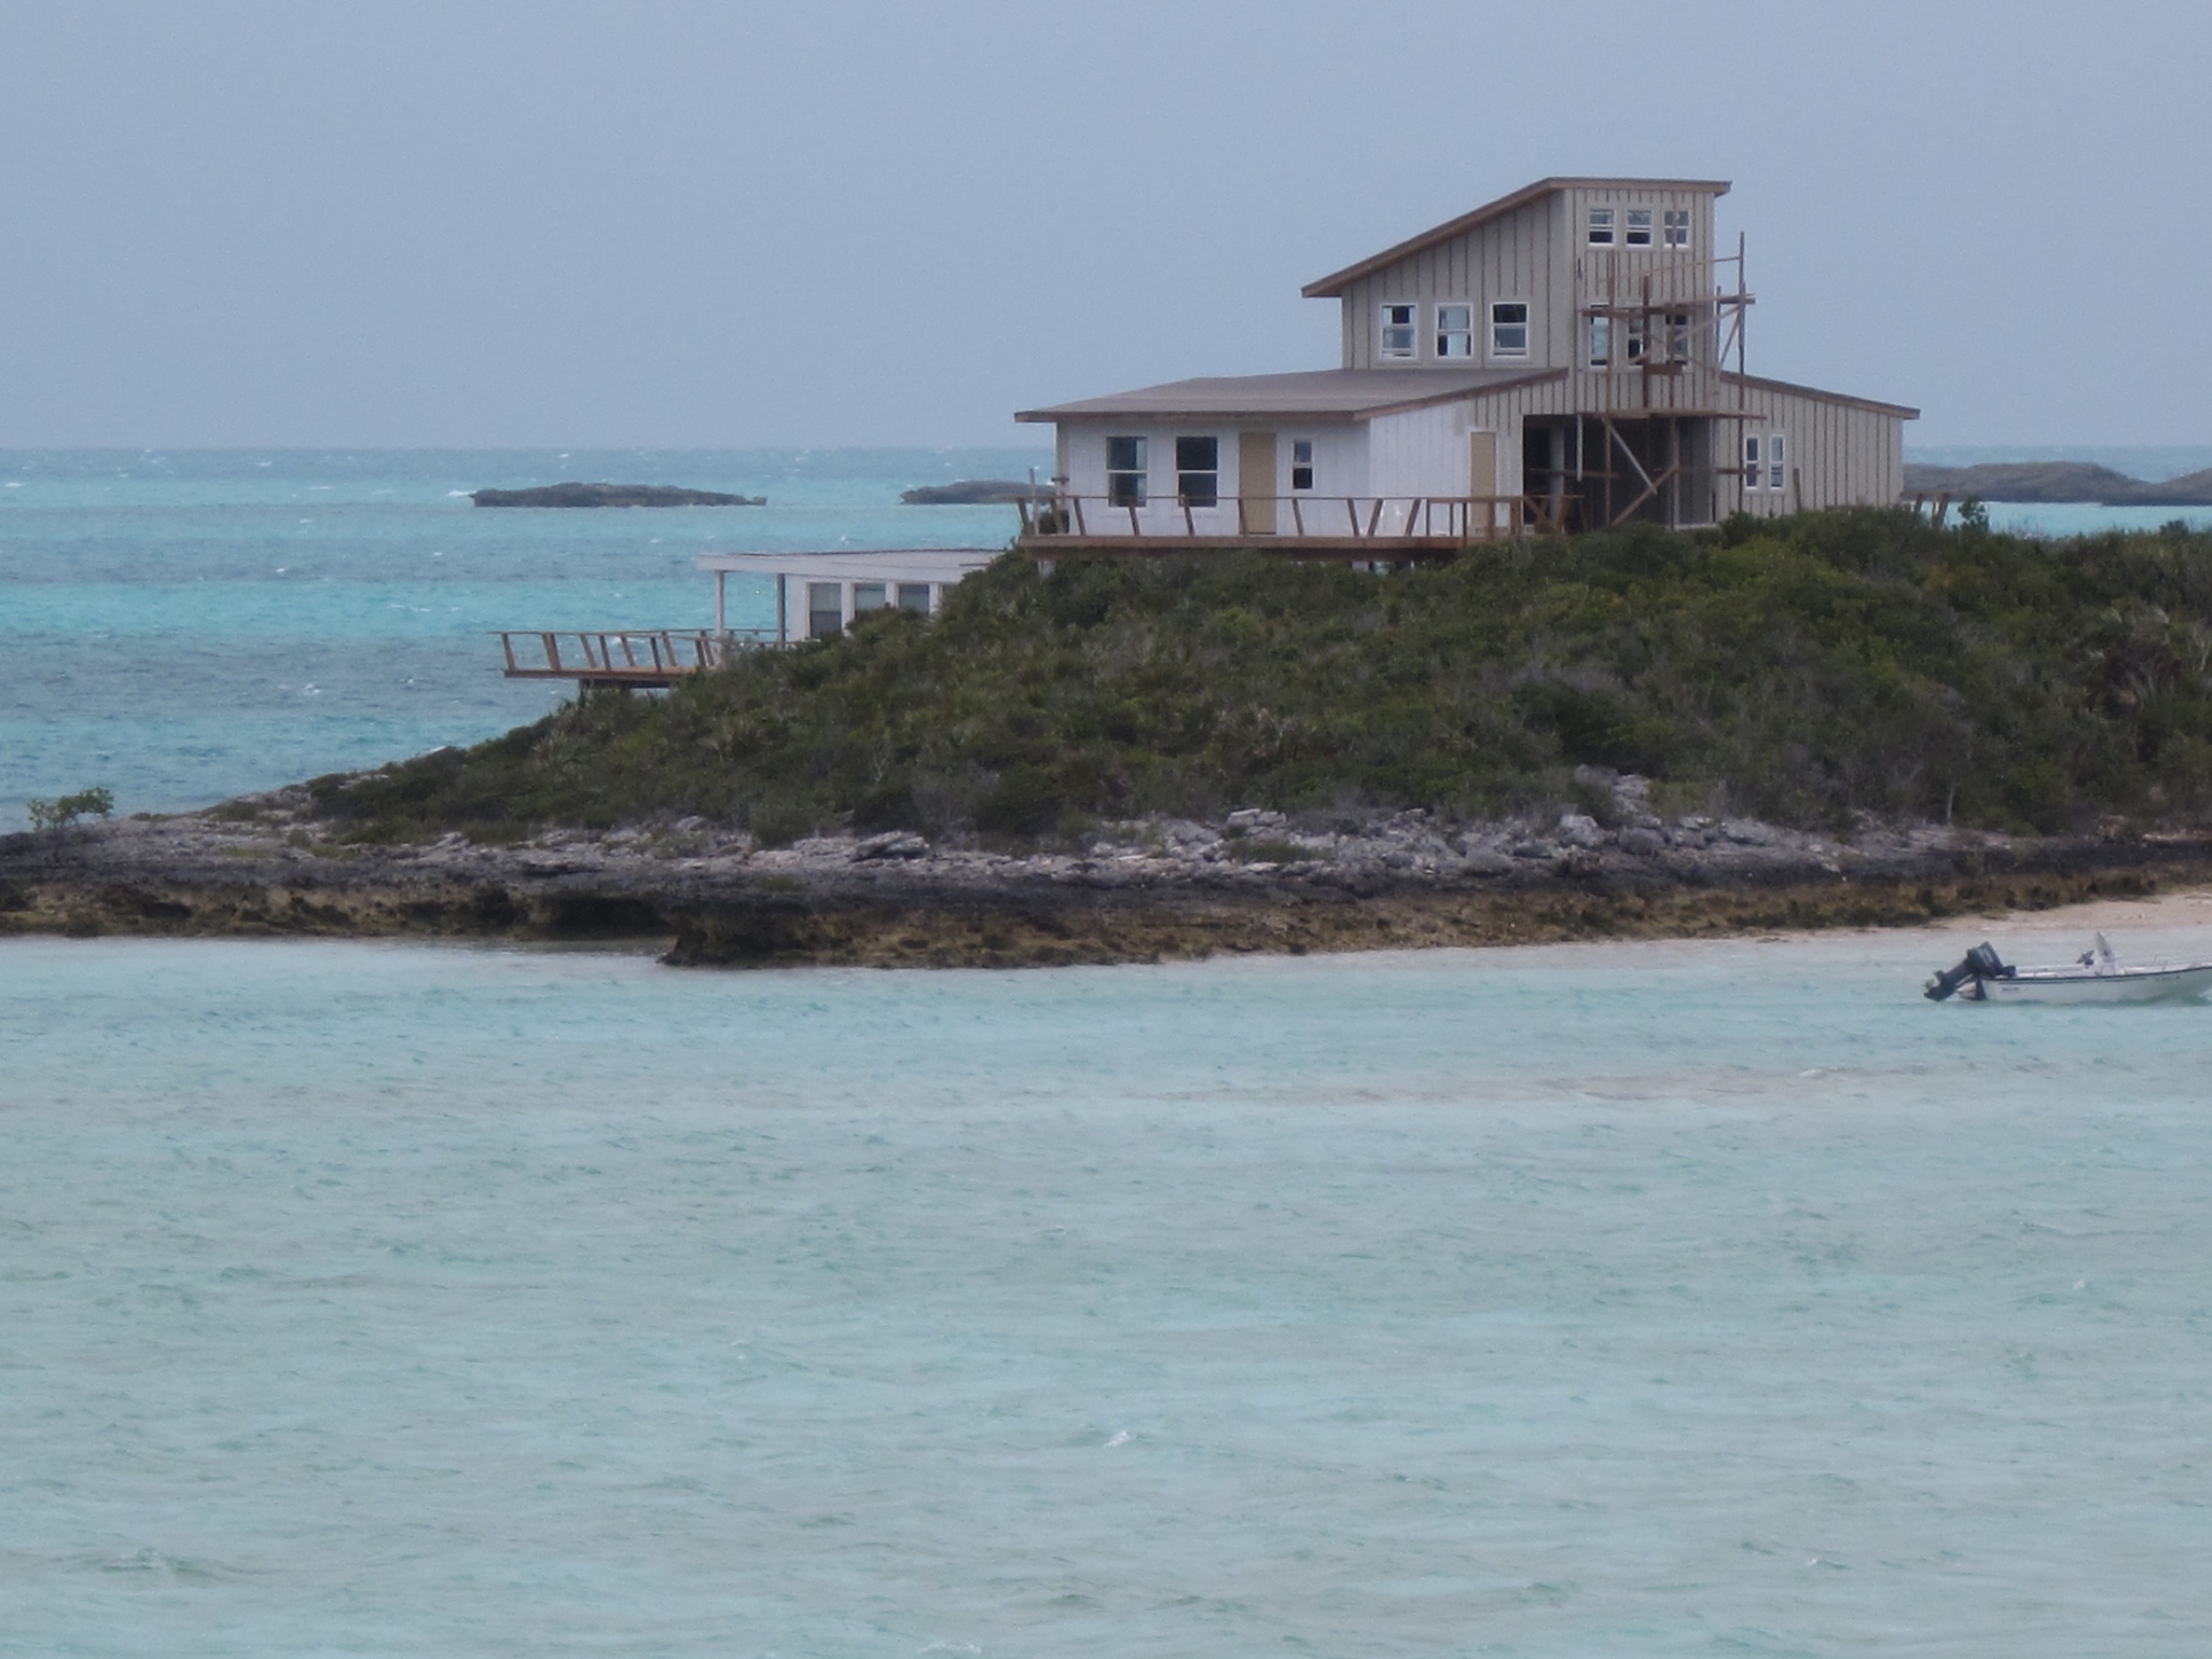
beach, sea, coast, ocean, shore, wave, vacation, cove, tower, bay, island, terrain, bahamas, cape, islet